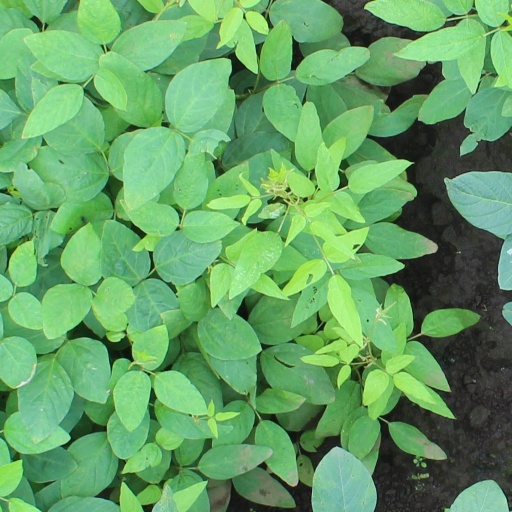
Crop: soybean